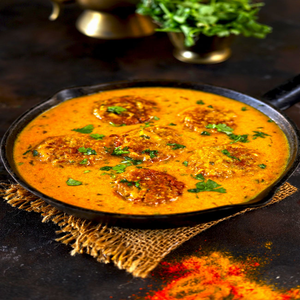
Dish: kofta